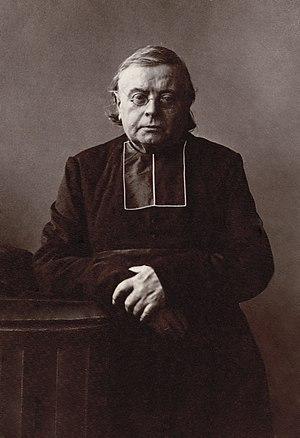
L'abbé François Moigno (1804 - 1884), ecclésiastique et mathématicien français
François Napoléon Marie Moigno, plus connu sous le nom d'Abbé Moigno est un prêtre mathématicien français, vulgarisateur majeur du XIXᵉ siècle, adepte du concordisme.